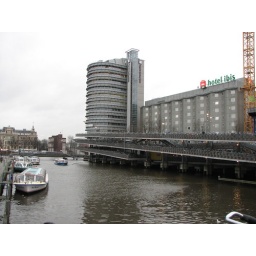
Hundreds of bikes parked over the river outsde the train station, Amsterdam